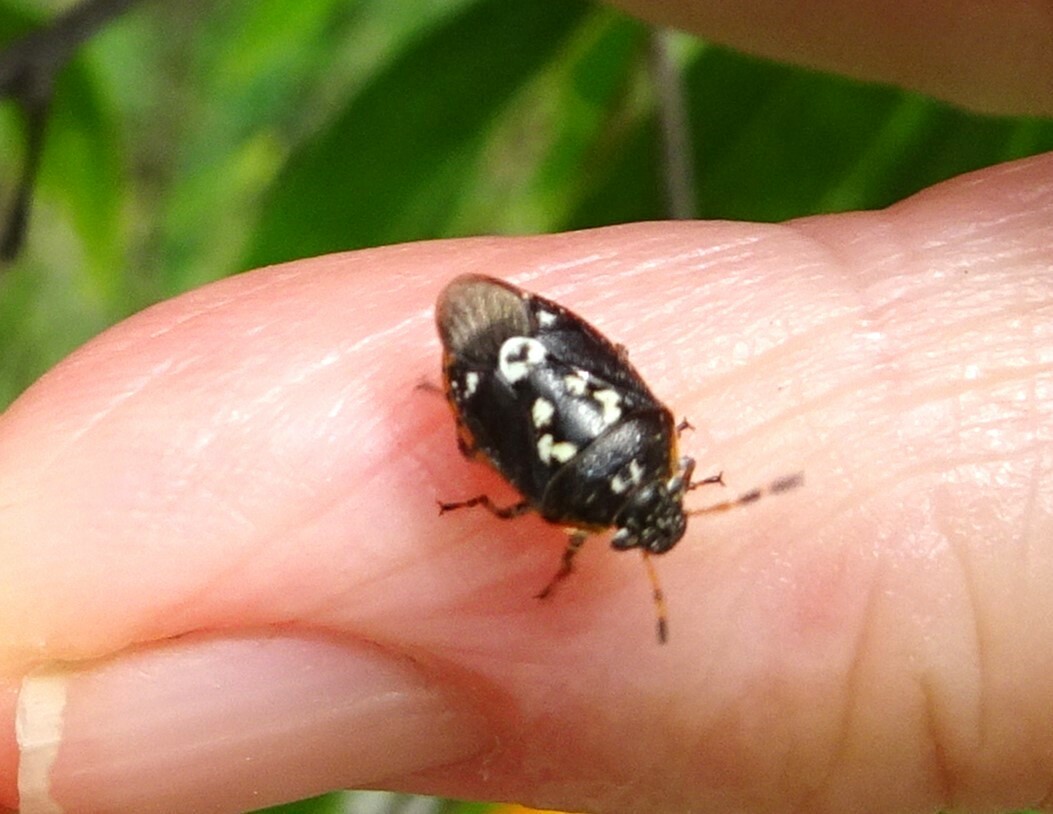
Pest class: stink_bug